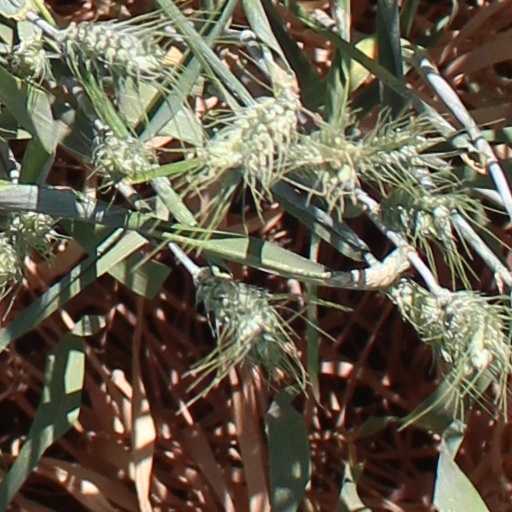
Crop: wheat